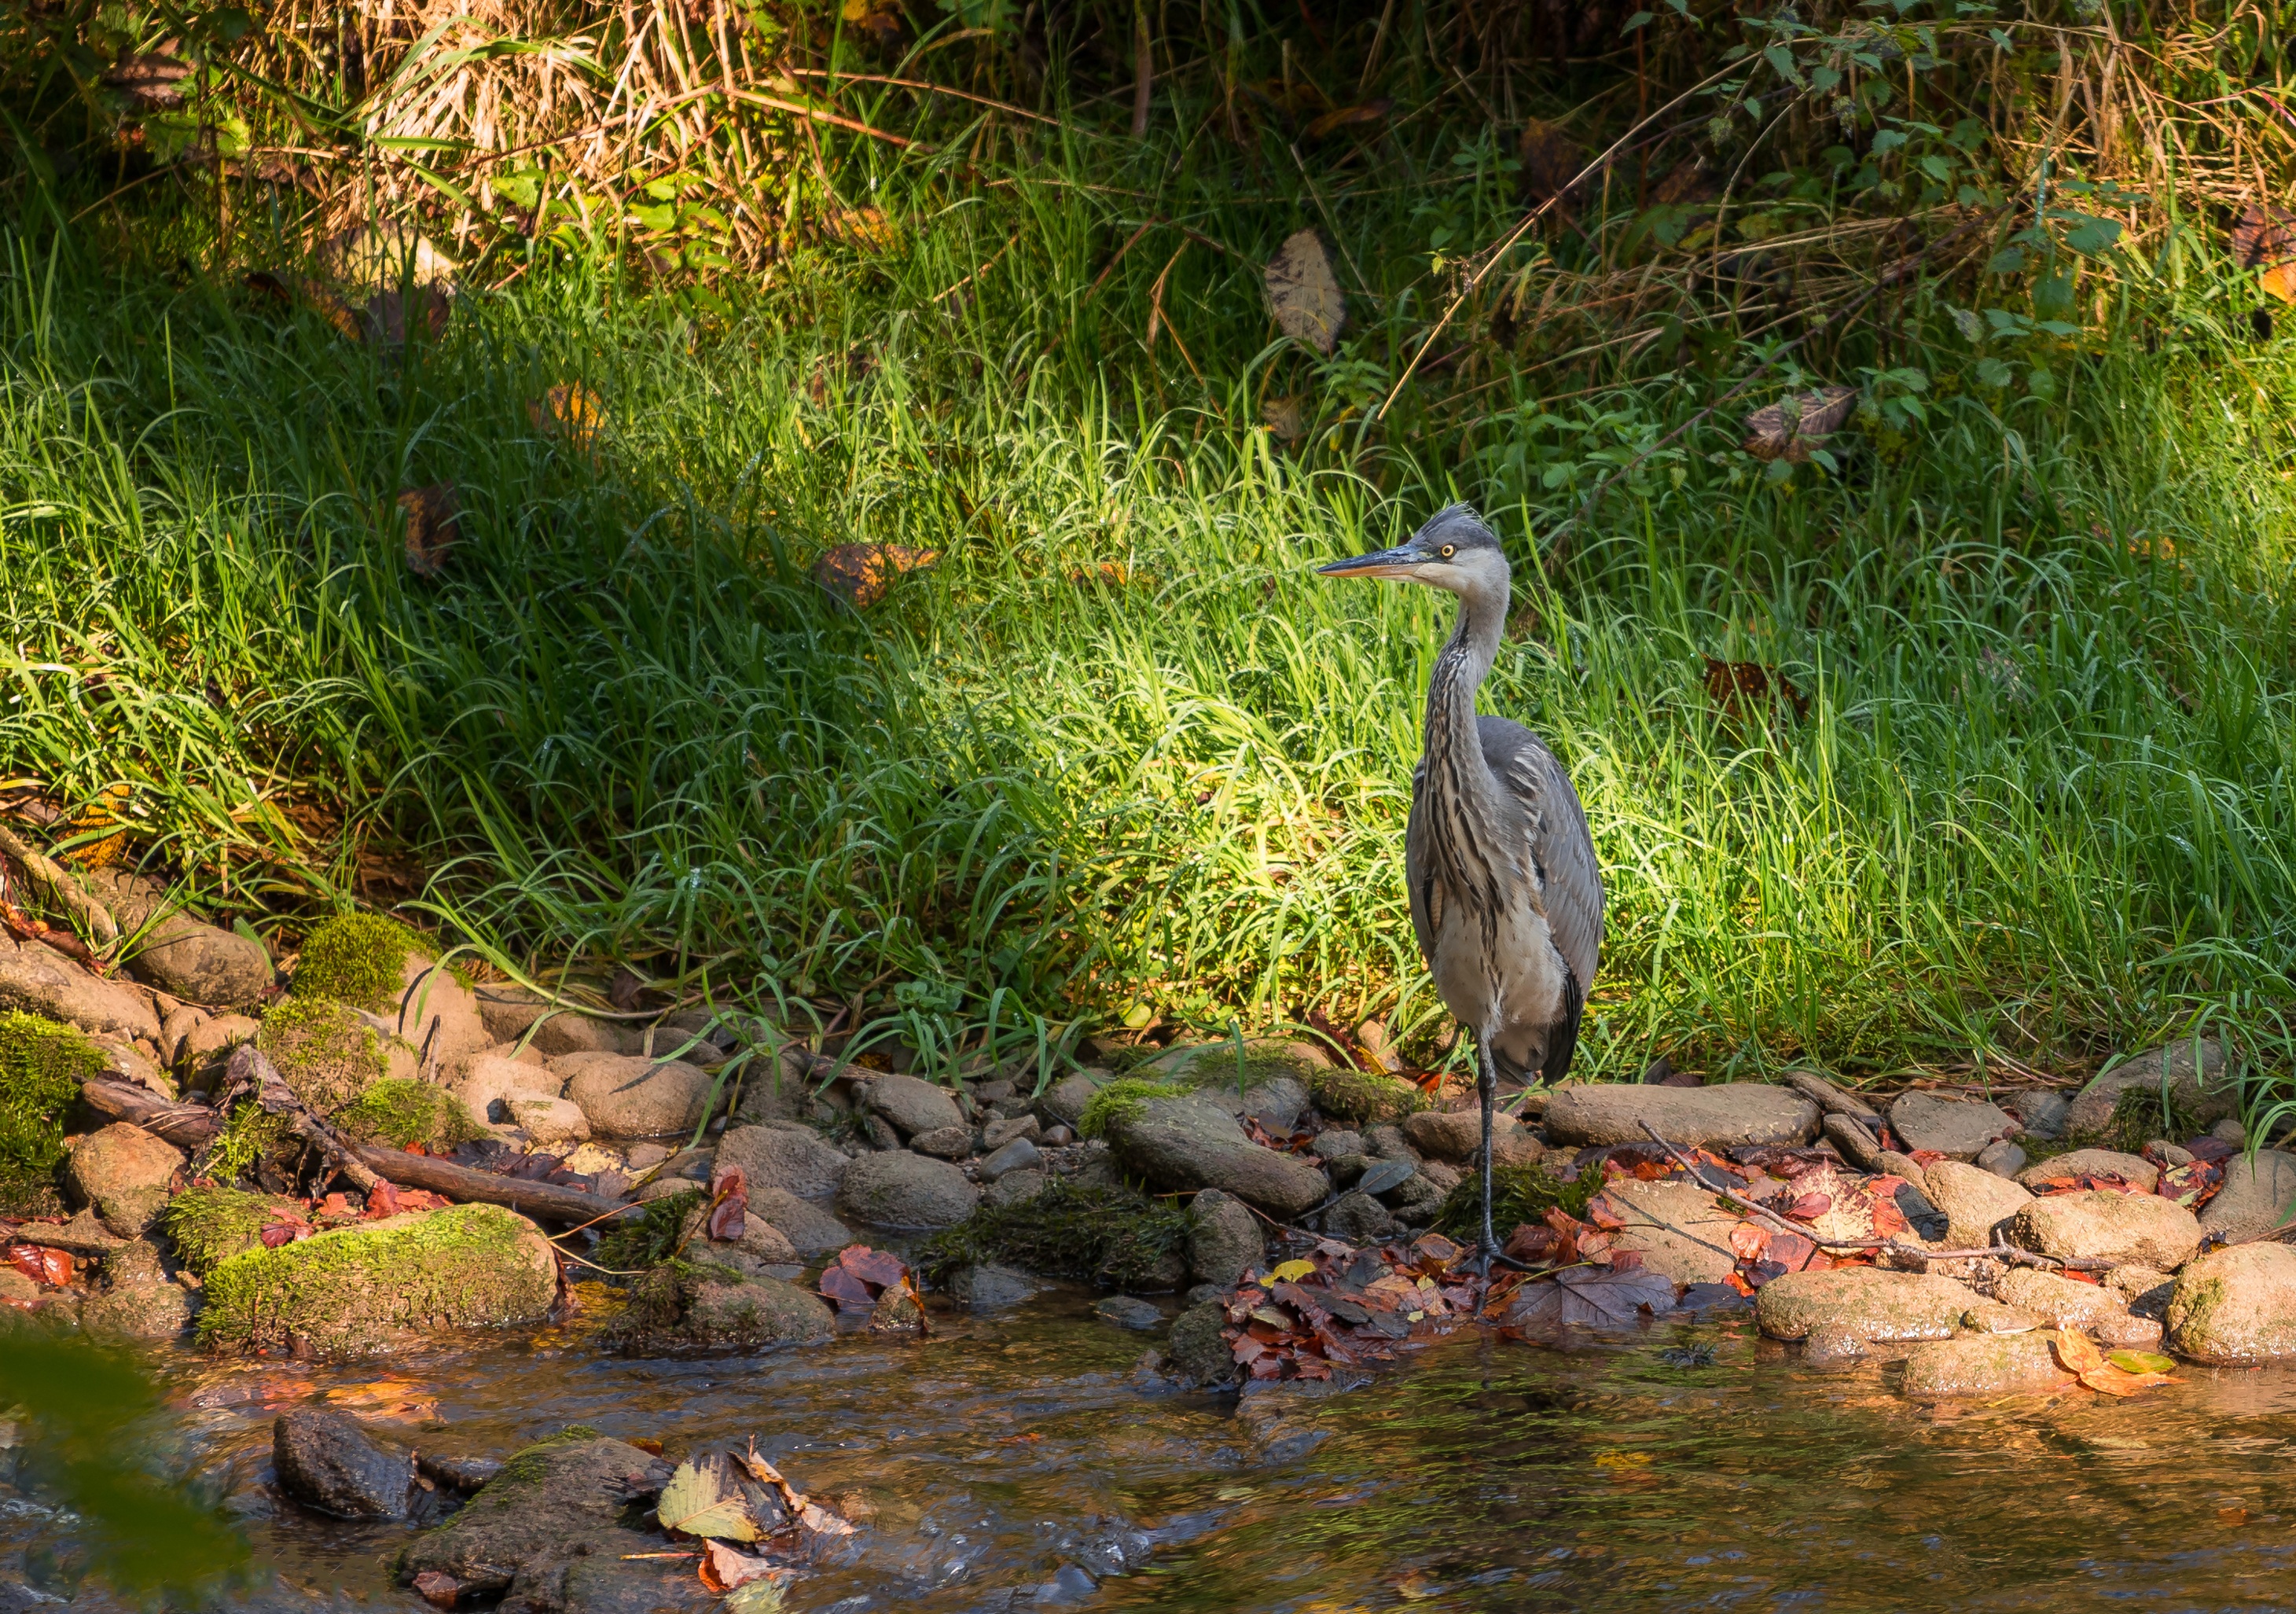
landscape, water, nature, forest, path, outdoor, bird, light, hiking, trail, meadow, leaf, view, wet, river, pond, wildlife, clear, stream, green, relax, hike, autumn, shadow, brown, alpine, rest, garden, fish, leisure, fauna, plumage, duck, mountains, loneliness, animals, head, wetland, snapshot, creature, germany, serenity, still, bavaria, bill, habitat, heron, water bird, animal world, nature trail, nature conservation, animal photo, recovery, forest path, migratory path, landscape way, allgau